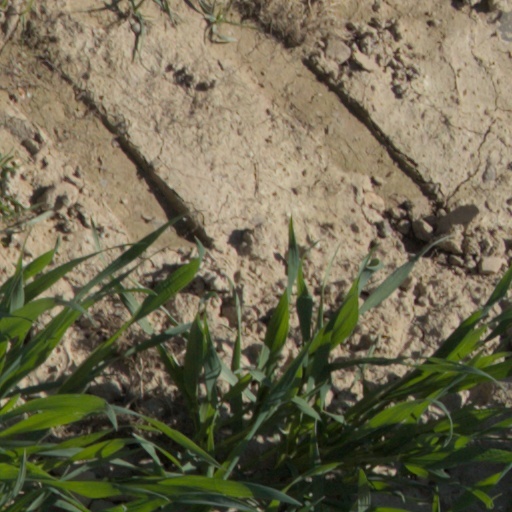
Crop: wheat